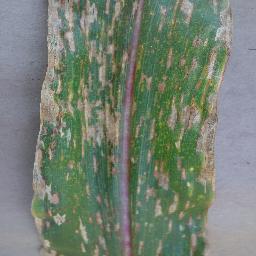
Label: Corn_(Maize)___Gray_Leaf_Spot_(Cercospora)